Dan Quayle

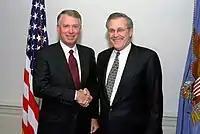
Quayle with Defense Secretary Donald Rumsfeld in 2001.

The Dan Quayle Center and Museum, in Huntington, Indiana, features information on Quayle and all U.S. vice presidents. Quayle is an Honorary Trustee Emeritus of the Hudson Institute and president of Quayle and Associates. He has also been a member of the board of directors of Heckmann Corporation, a water-sector company, since the company's inception and serves as chair of the company's Compensation and Nominating & Governance Committees. Quayle is a director of Aozora Bank, based in Tokyo, Japan. He has also been on the boards of directors of other companies, including K2 Sports, AmTran Inc., Central Newspapers Inc., BTC Inc. and Carvana Co.